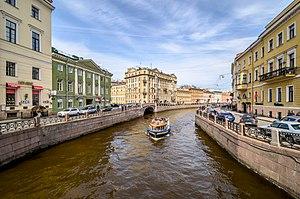
La Moïka est une rivière de Saint-Pétersbourg qui se jette dans la Néva. Elle mesure 4,67 km et atteint un maximum de 40 m de large et 3,2 m de profondeur.